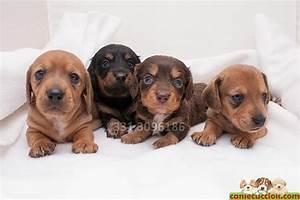
dog